Far-left politics

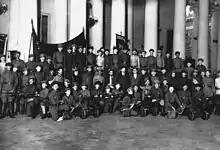
The dissolution of the Constituent Assembly on 6 January 1918. The Tauride Palace is locked and guarded by Trotsky, Sverdlov, Zinoviev and Lashevich.

Early European socialism was developed in the 19th century as the concept of a working class formed. It was influenced by numerous philosophers, such as Mikhail Bakunin, Louis Blanc, Louis Auguste Blanqui, Henri de Saint-Simon, Friedrich Engels, Charles Fourier, Ferdinand Lassalle, Karl Marx, Robert Owen, and Pierre-Joseph Proudhon. The modern far-left developed during the Industrial Revolution as their ideas were adopted as a response to capitalism and industrialisation. Marxism and anarchism joined reformist socialism as the predominant left-wing ideologies. The Luddites were anti-technology activists who emerged during the British Industrial Revolution, where they sabotaged machinery out of fear that it would displace workers.